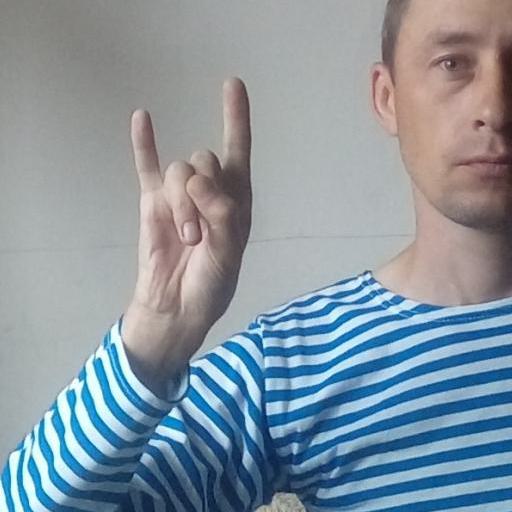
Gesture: rock